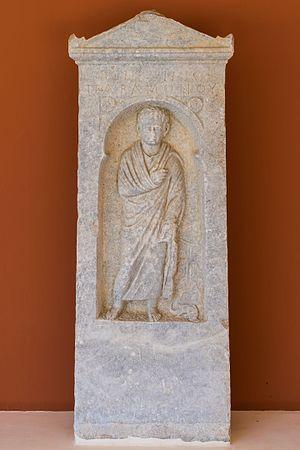
Stèle funéraire du pêcheur Nikôn, musée archéologique d'Erétrie, Eubée, Grèce.
Érétrie est une cité de la Grèce antique, située sur la côte occidentale de l'île d'Eubée, et qui a largement contribué au développement et au rayonnement de la civilisation grecque. Les premières fouilles archéologiques ont eu lieu en 1885 par la société archéologique d'Athènes et l'école américaine. Depuis 1964, elle fait l'objet de recherches archéologiques conduites par l'École suisse d'archéologie en Grèce et de publications dans le cadre de la collection Eretria, Fouilles et Recherches.